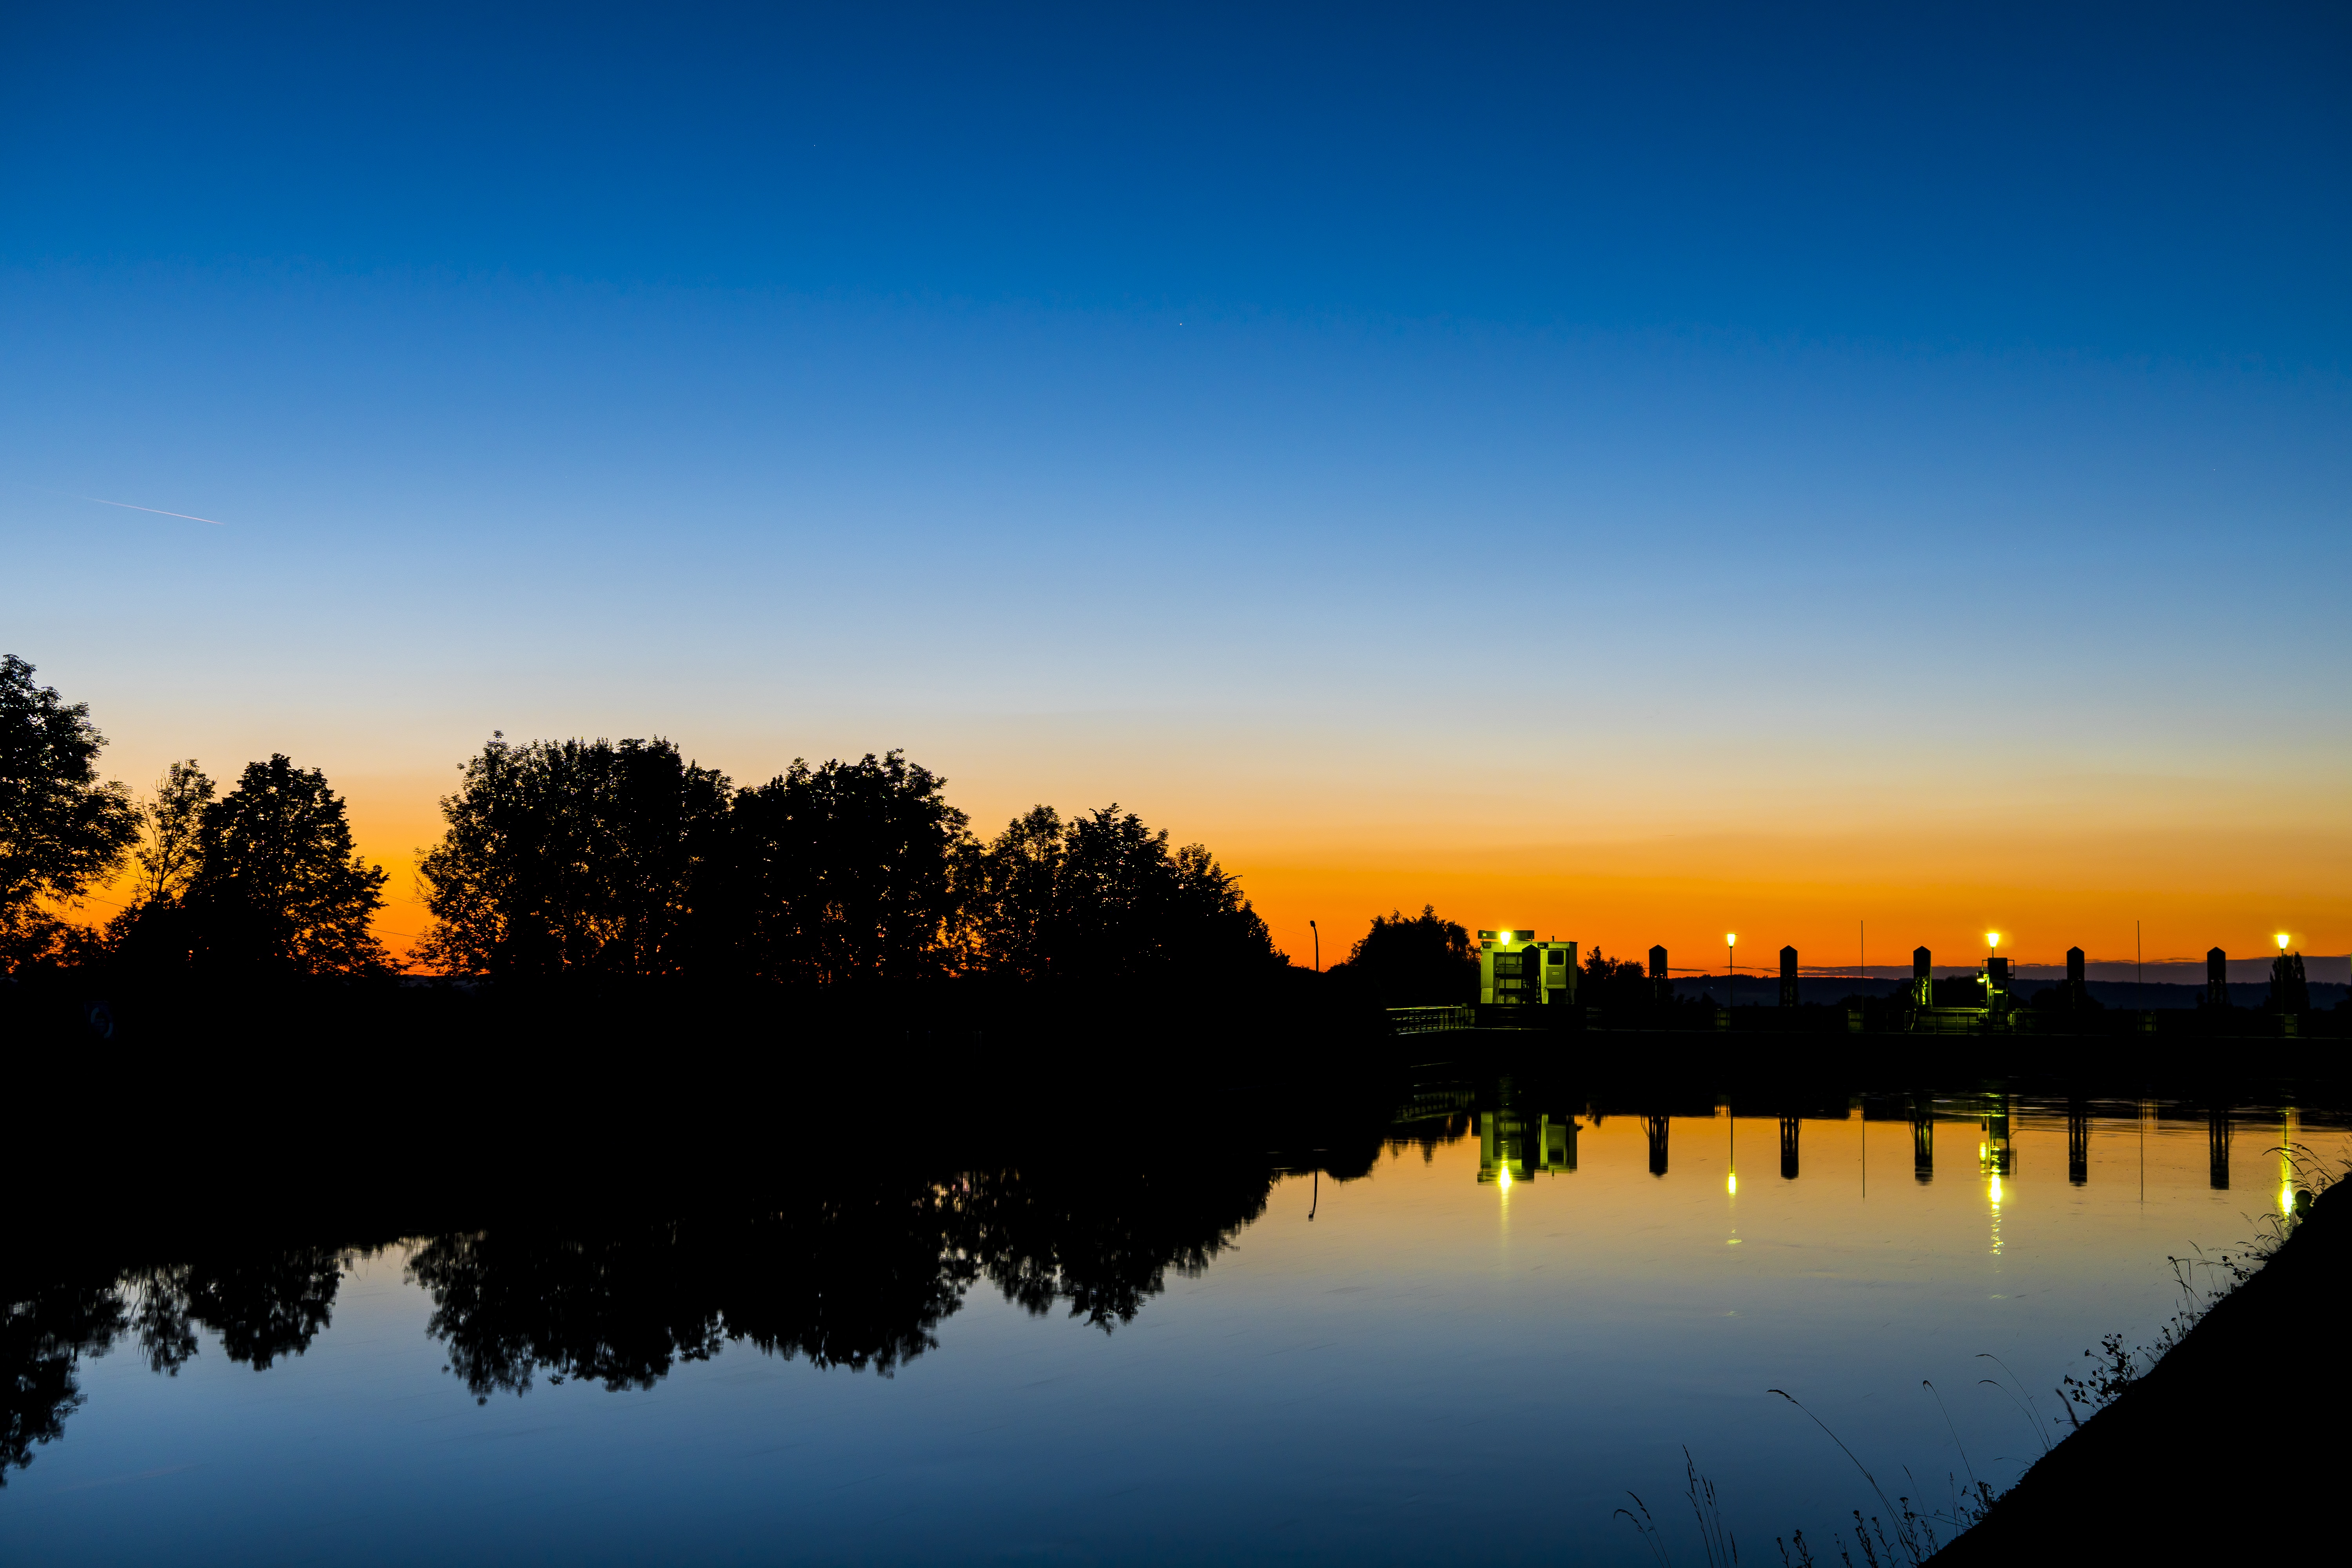
water, nature, horizon, sky, sunrise, sunset, night, sunlight, morning, dawn, river, dusk, evening, orange, reflection, red, blue, industry, night sky, lighting, long exposure, illuminated, trees, lights, reflections, mood, mirroring, weir, night photograph, afterglow, back light